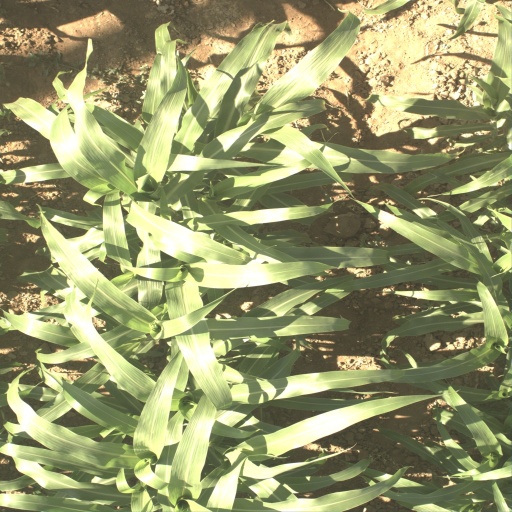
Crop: sorghum